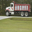
Label: truck